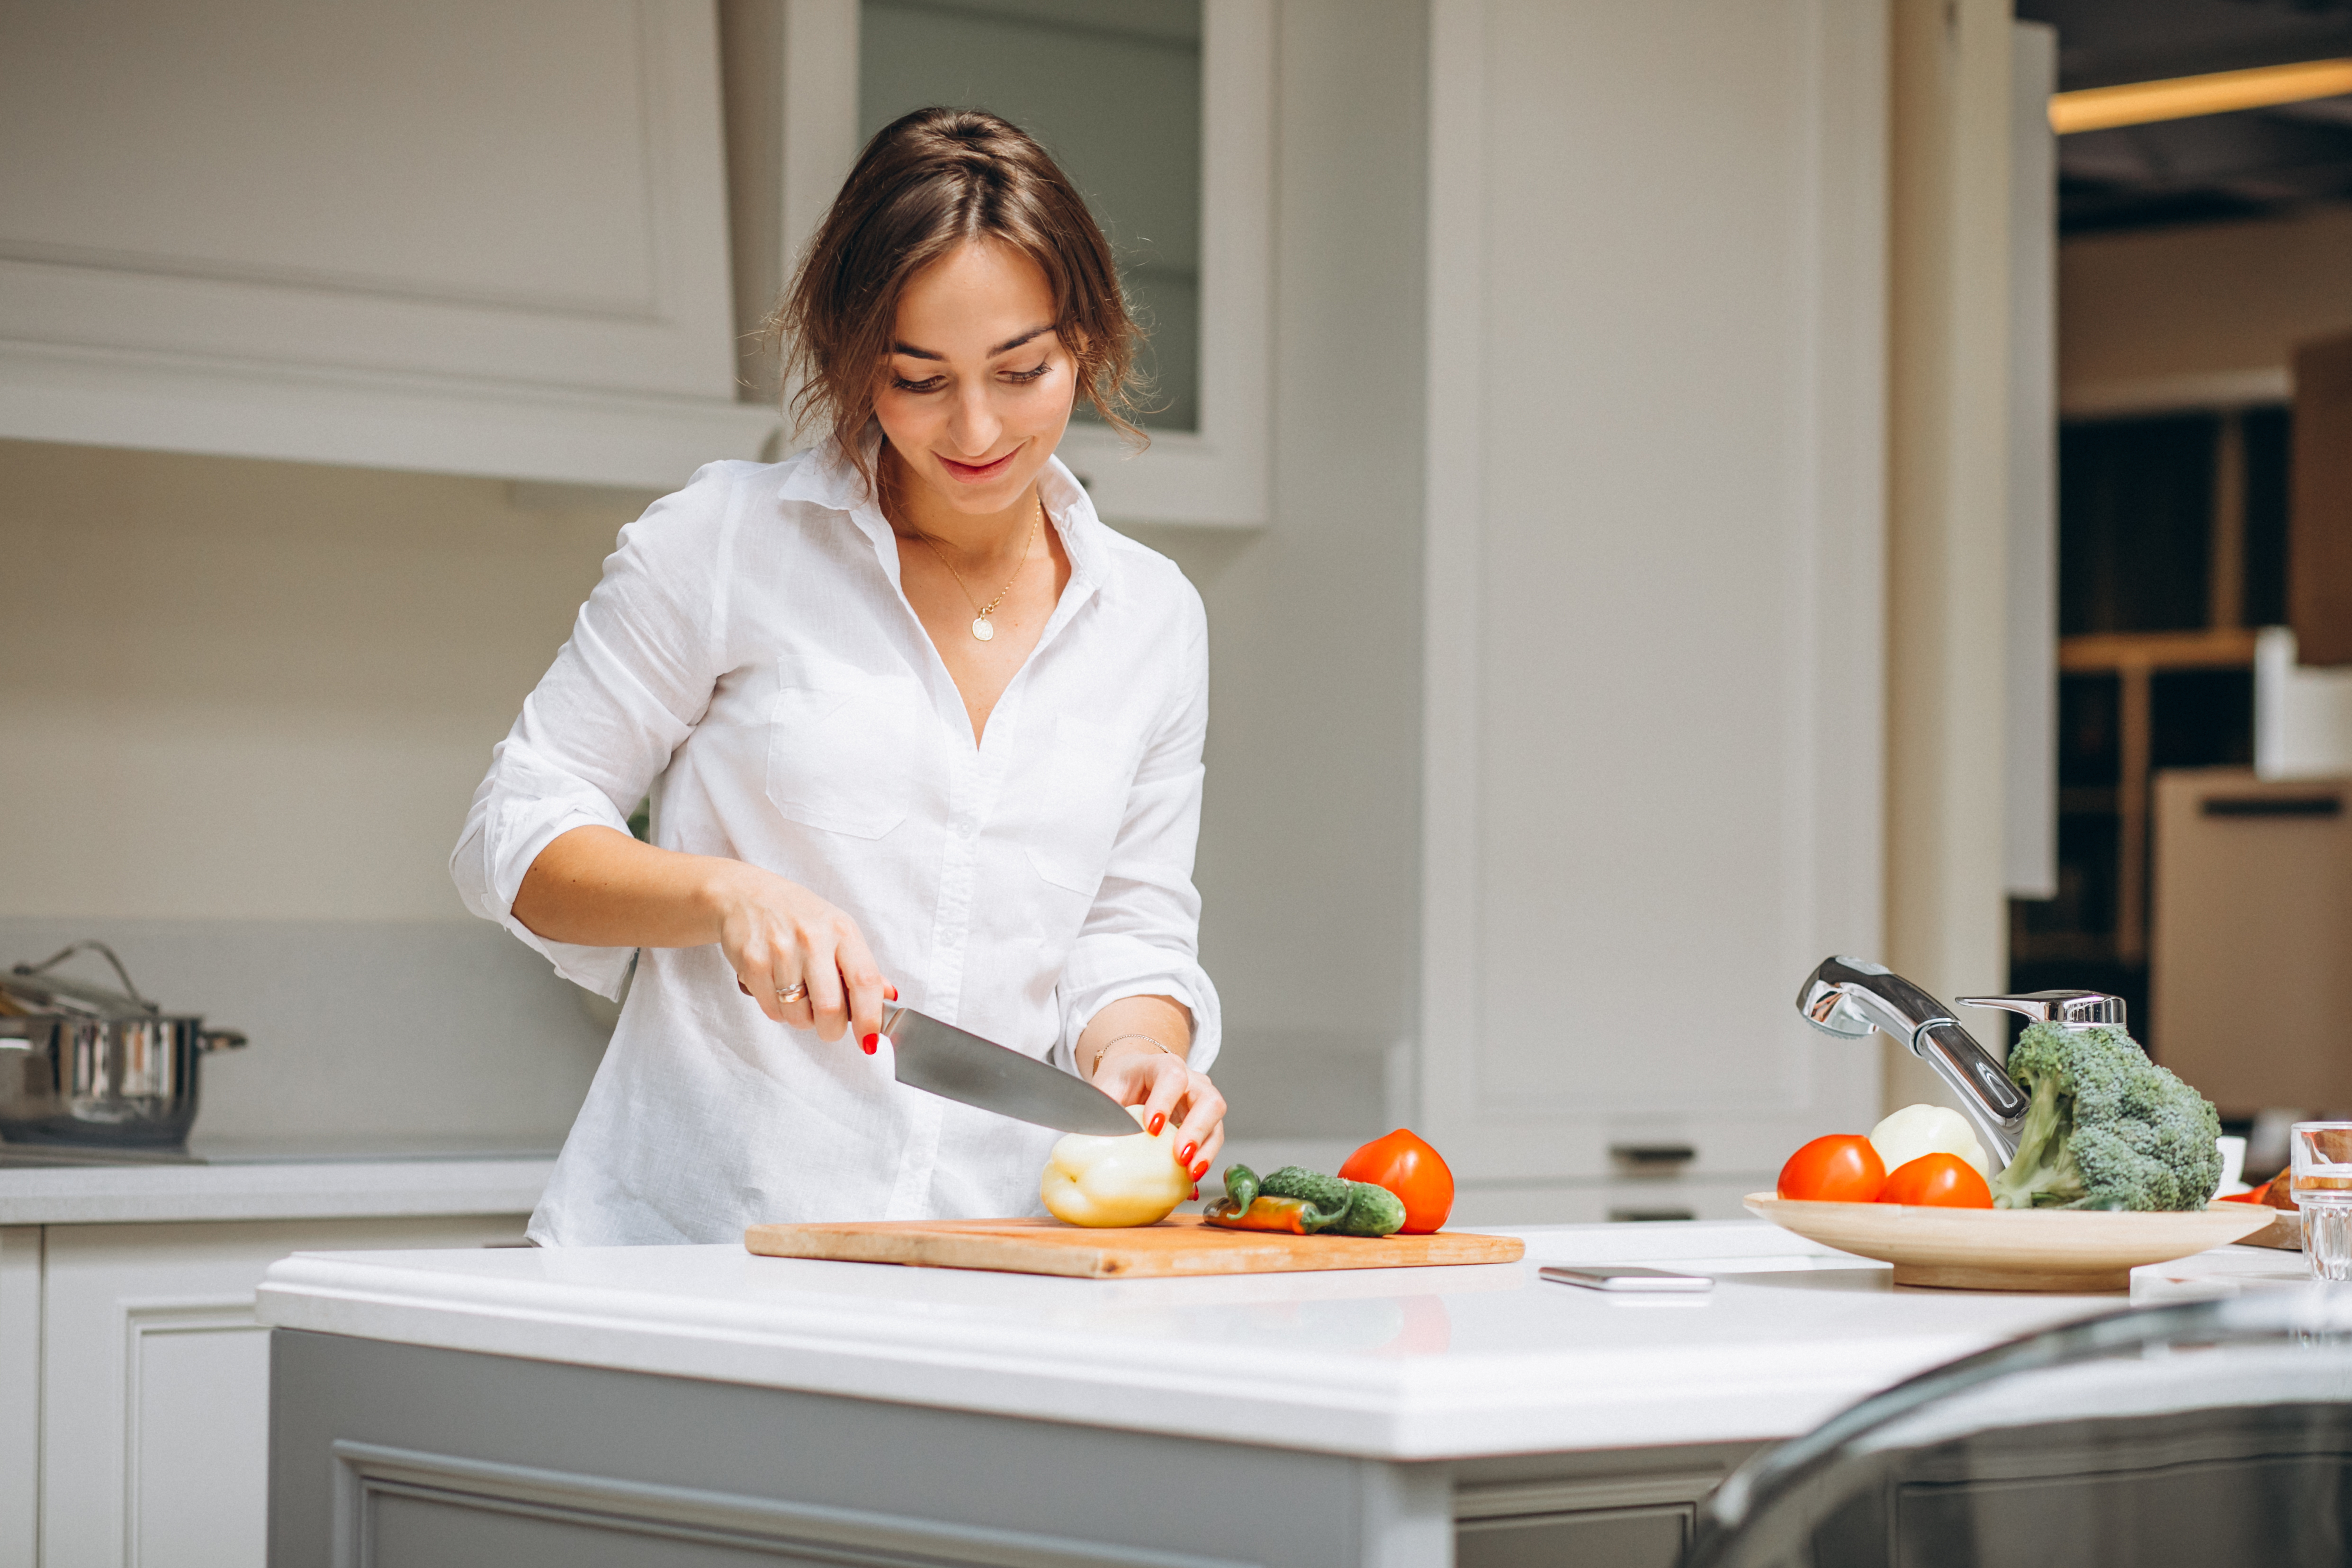
glass, white, modern, interior, indoor, natural, organic, person, adult, cooking, people, meal, fruit, casual, indoors, eat, woman happy, pretty, health, cheerful, portrait, drink, vitamin, morning, orange, nutrition, lady, breakfast, fresh, caucasian, table, lifestyle, young, happy, smile, beautiful, female, kitchen, girl, food, home, healthy, fresh bread, pastry, knife, cut, vegetable, vegeterian, salat, lunch, cook, homemaker, room, Cooking show, vegetarian food, cuisine, housekeeper, countertop